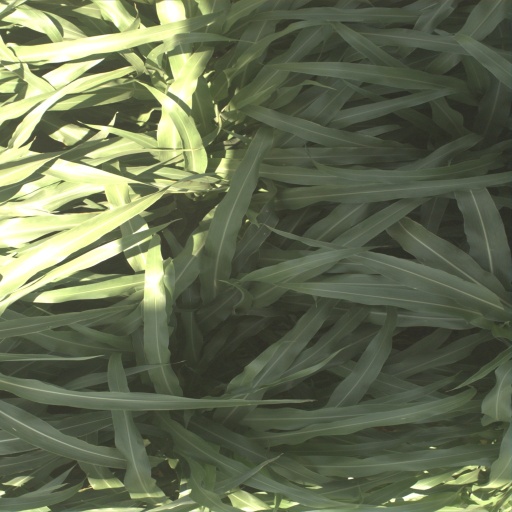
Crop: sorghum